Anchiornis

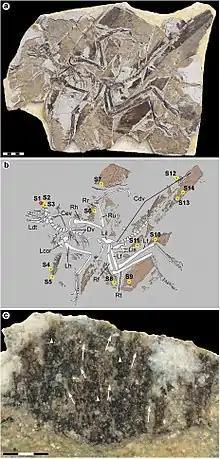
Photograph of specimen YTGP-T5199 and diagram showing plumage

"Anchiornis" is notable for its proportionally long forelimbs, which measured 80% of the total length of the hindlimbs. This is similar to the condition in early avians such as "Archaeopteryx", and the authors pointed out that long forelimbs are necessary for flight. "Anchiornis" also had a more avian wrist than other non-avialan theropods. The authors initially speculated that it would have been possible for "Anchiornis" to fly or glide. However, further finds showed that the wings of "Anchiornis", while well-developed, were short when compared to later species like "Microraptor", with relatively short primary feathers that had rounded, symmetrical tips, unlike the pointed, aerodynamically proportioned feathers of "Microraptor". A 2016 study of potential flight performance in early paravians concluded that while juvenile "Anchiornis" specimens may have been able to use their wings to assist running up an incline, and could possibly have achieved flapping flight if a very high-angle flapping wing stroke was used, the larger adult specimens would not have gained any aerodynamic benefit from their wings—they were simply too heavy compared to their total wing area. The same study found that flapping the wings while running would have resulted in a small (10%) increase to its running speed. Similarly, use of the wings during leaping would have resulted in a 15 to 20% increase in height and distance. Notably, "Anchiornis" seems to have lacked a breastbone (sternum), which may have been made of cartilage rather than bone, as in more primitive theropods.